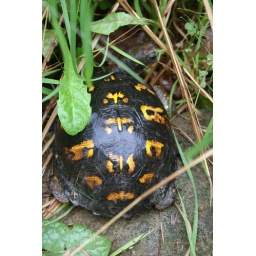
My mom found this turtle in the backyard. We think he is a box turtle. I named him Jasper.